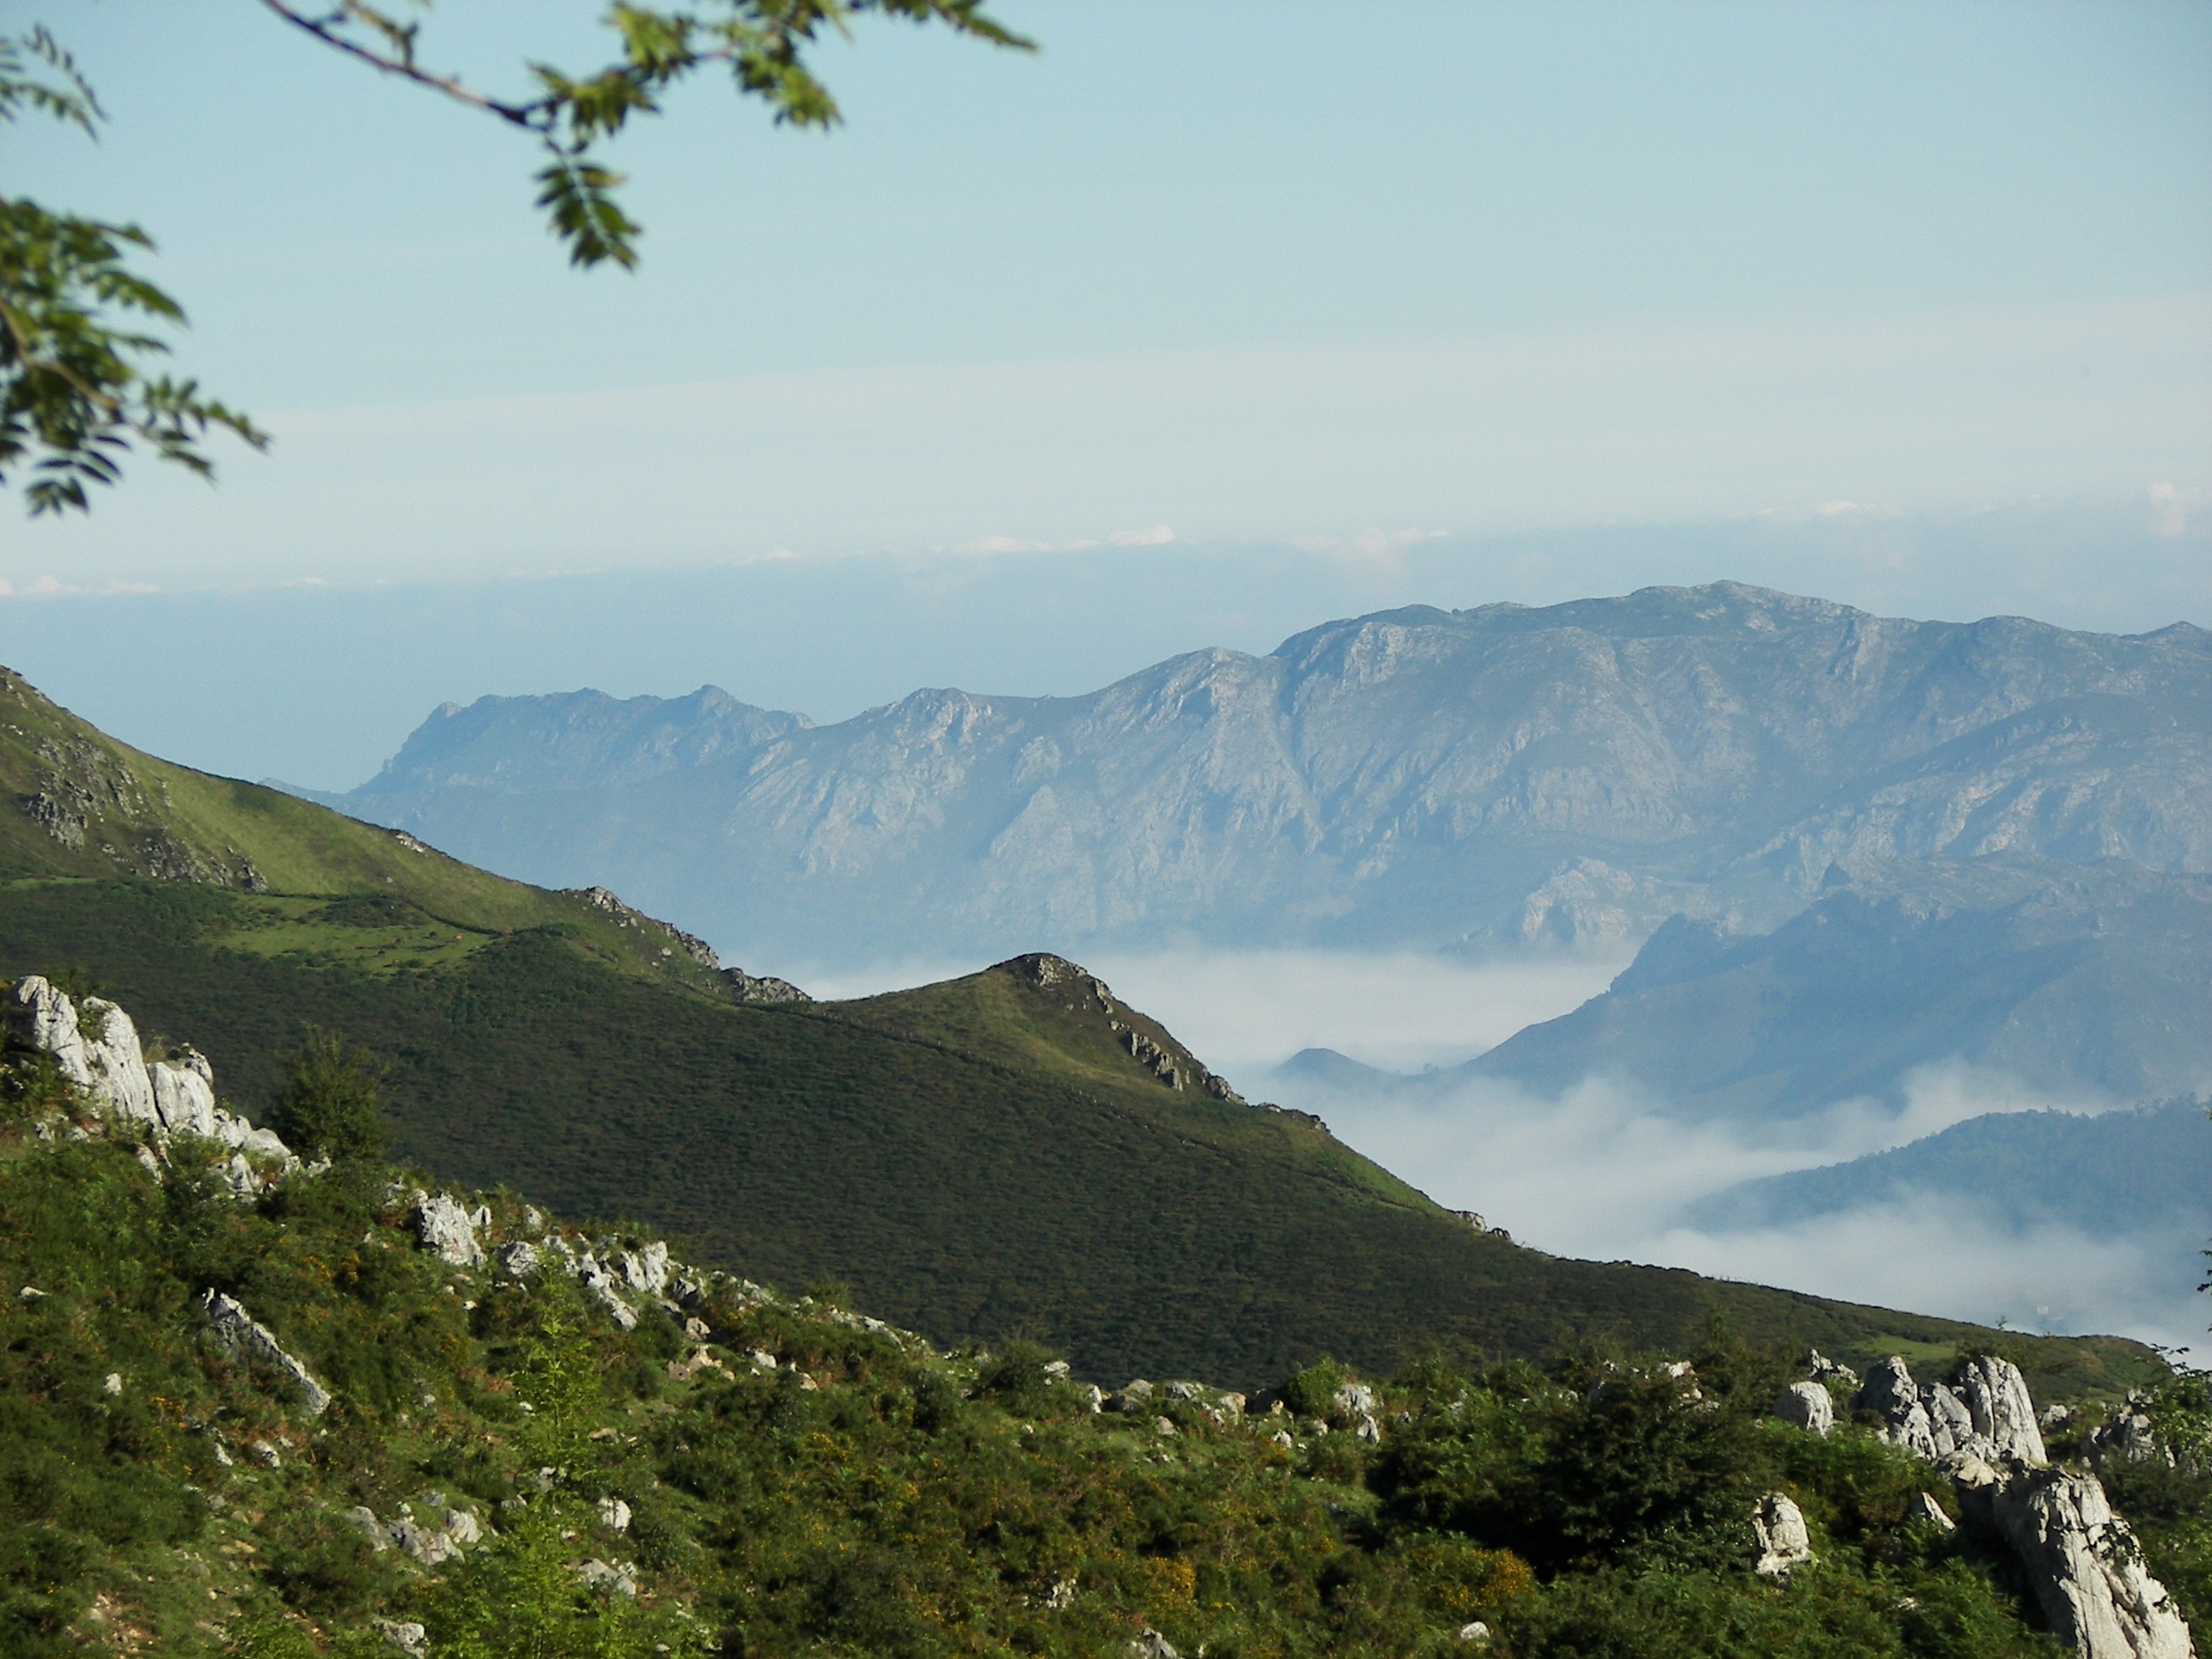
landscape, tree, nature, wilderness, walking, mountain, hiking, hill, lake, adventure, valley, mountain range, ridge, summit, clouds, alps, plateau, fell, landform, mountain pass, geographical feature, mountainous landforms